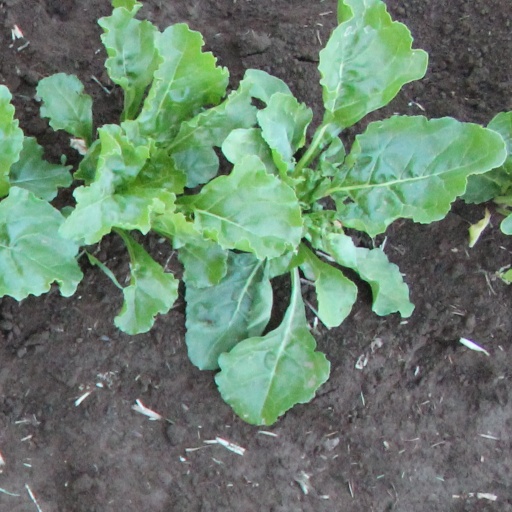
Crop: sugar beet